Veracruz (city)

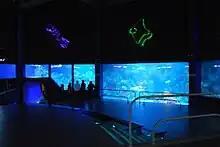
Veracruz Aquarium

Fort San Juan de Ulúa is located on an island, now connected to land of the same name. The island is part of the La Gallega coral reef and has about 2,500 meters of beach. The full reef covers about 100 hectares and varies in depth between sixty and ninety centimeters, forming a natural break. In the pre-Hispanic era, this island was a sanctuary dedicated to the god Tezcatlipoca. The site where the Spanish first landed has been developed over the centuries and today serves as the container ship terminal of the port. Most of the island is occupied by the fort. This fort was built where the Spanish first landed to conquer Mexico City. They used it for their last defense during and just after the Mexican War of Independence. Between these periods, the fort helped defend the city against piracy and later was used for prisoners and interrogations of the Mexican Inquisition. The fort was begun here in 1582 to protect the city from pirates and was enlarged in 1635 during the period of frequent pirate raids. It was finished in 1707.